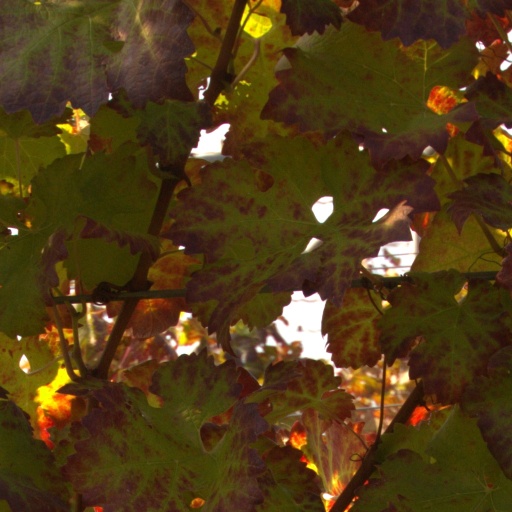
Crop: grape